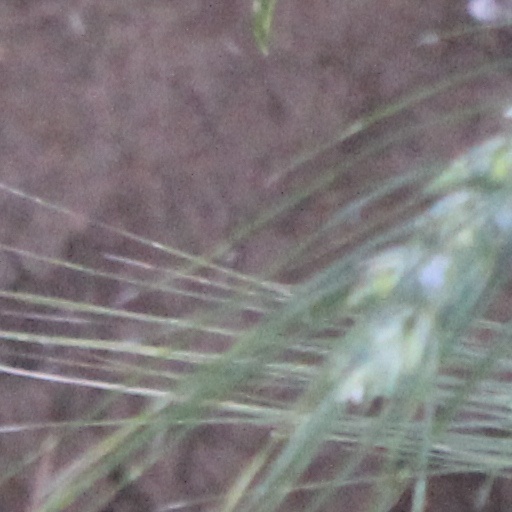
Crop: wheat